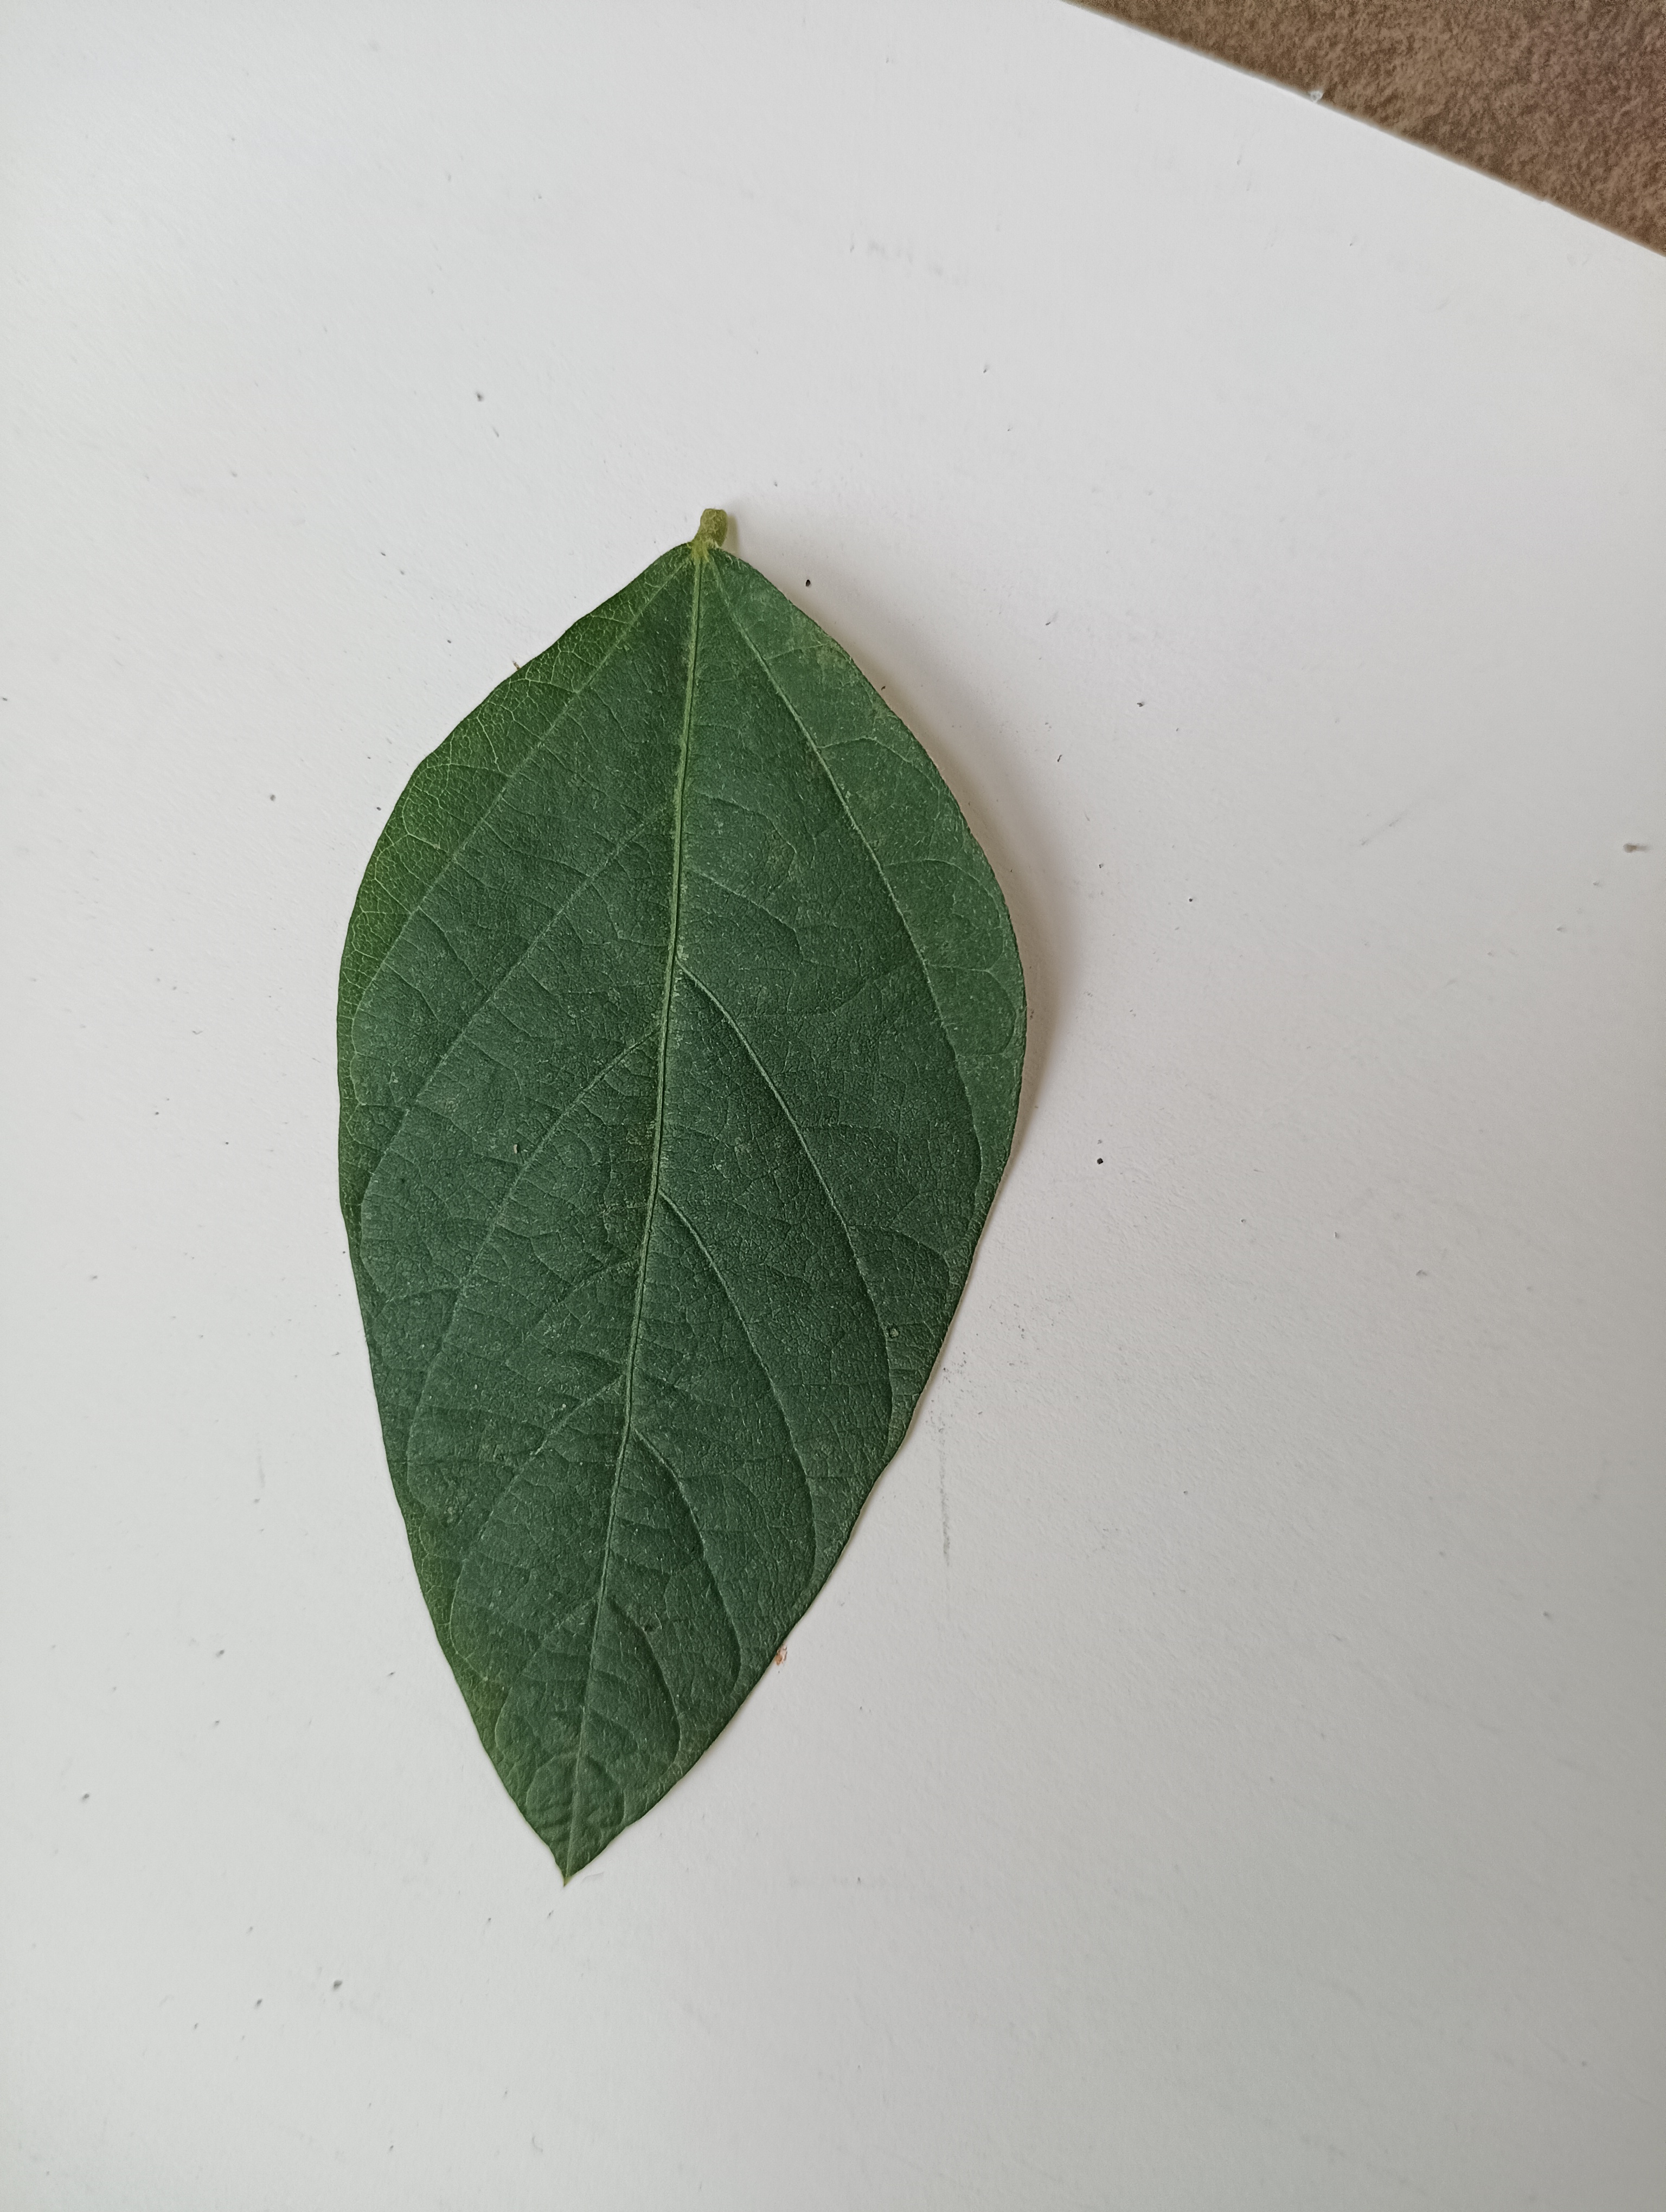
Label: Healthy